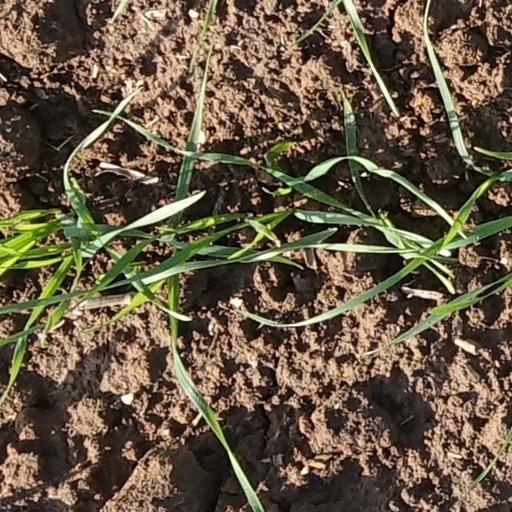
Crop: wheat